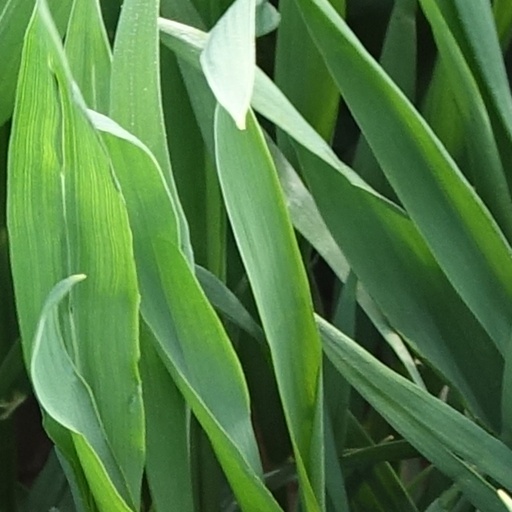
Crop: wheat